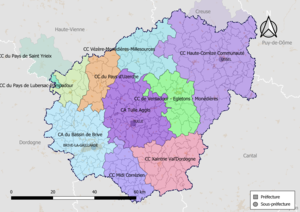
Carte des intercommunalités du département de la Corrèze, France. Composition au 1er janvier 2019
Le département de la Corrèze est traditionnellement un fief de la gauche modérée. Son histoire politique récente a été marquée par l'implantation électorale locale de deux présidents de la République, Jacques Chirac puis François Hollande, dont le parcours national a sans doute favorisé le ré-ancrage temporaire de la Corrèze à gauche. Le département balance depuis lors entre les deux camps au gré des contextes nationaux.
Au 1ᵉʳ janvier 2020, le département de la Corrèze compte 9 établissements publics de coopération intercommunale à fiscalité propre dont le siège est dans le département, dont un qui est interdépartemental. Par ailleurs deux communes sont groupées dans une intercommunalité dont le siège est situé hors département.